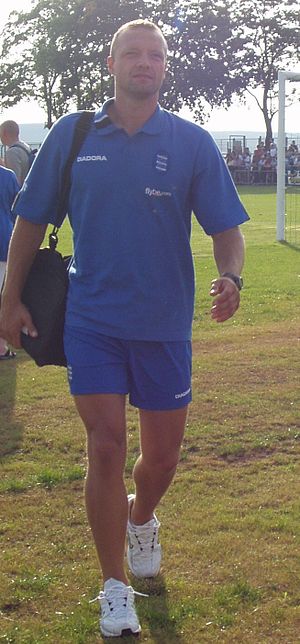
Maik Taylor
Taylor during 2004 pre-season with Birmingham City
Maik Taylor er en nordirsk tidligere fodboldmålmand. Han spillede gennem karrieren for blandt andet Birmingham og Fulham.